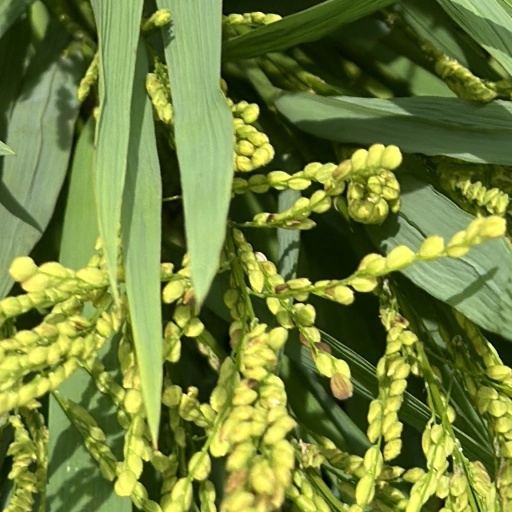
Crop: rice